Nendaz

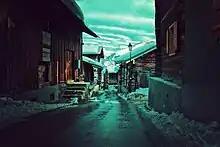
Houses in Nendaz municipality

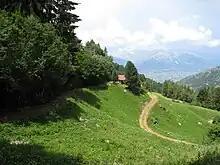
View of the Nendaz valley

Nendaz has a population of . , 10.2% of the population are resident foreign nationals. Over the last 10 years (1999–2009 ) the population has changed at a rate of 10.6%. It has changed at a rate of 8.5% due to migration and at a rate of 1.1% due to births and deaths.